Alfred Oppenheim (chemist)

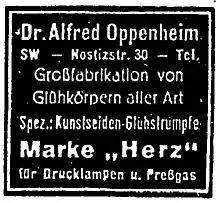
Advertising of the Berlin company "Dr. Alfred Oppenheim".

Oppenheim's father Adolph (1839–1913) worked as a merchant in Berlin during the German Empire. His mother Johanna, née Goldstandt (1851–1920), came from a wealthy family in Löbau. In 1919 Alfred Oppenheim married Frieda Gehrmann (*1896), 1930 his daughter Ilse Lore was born.